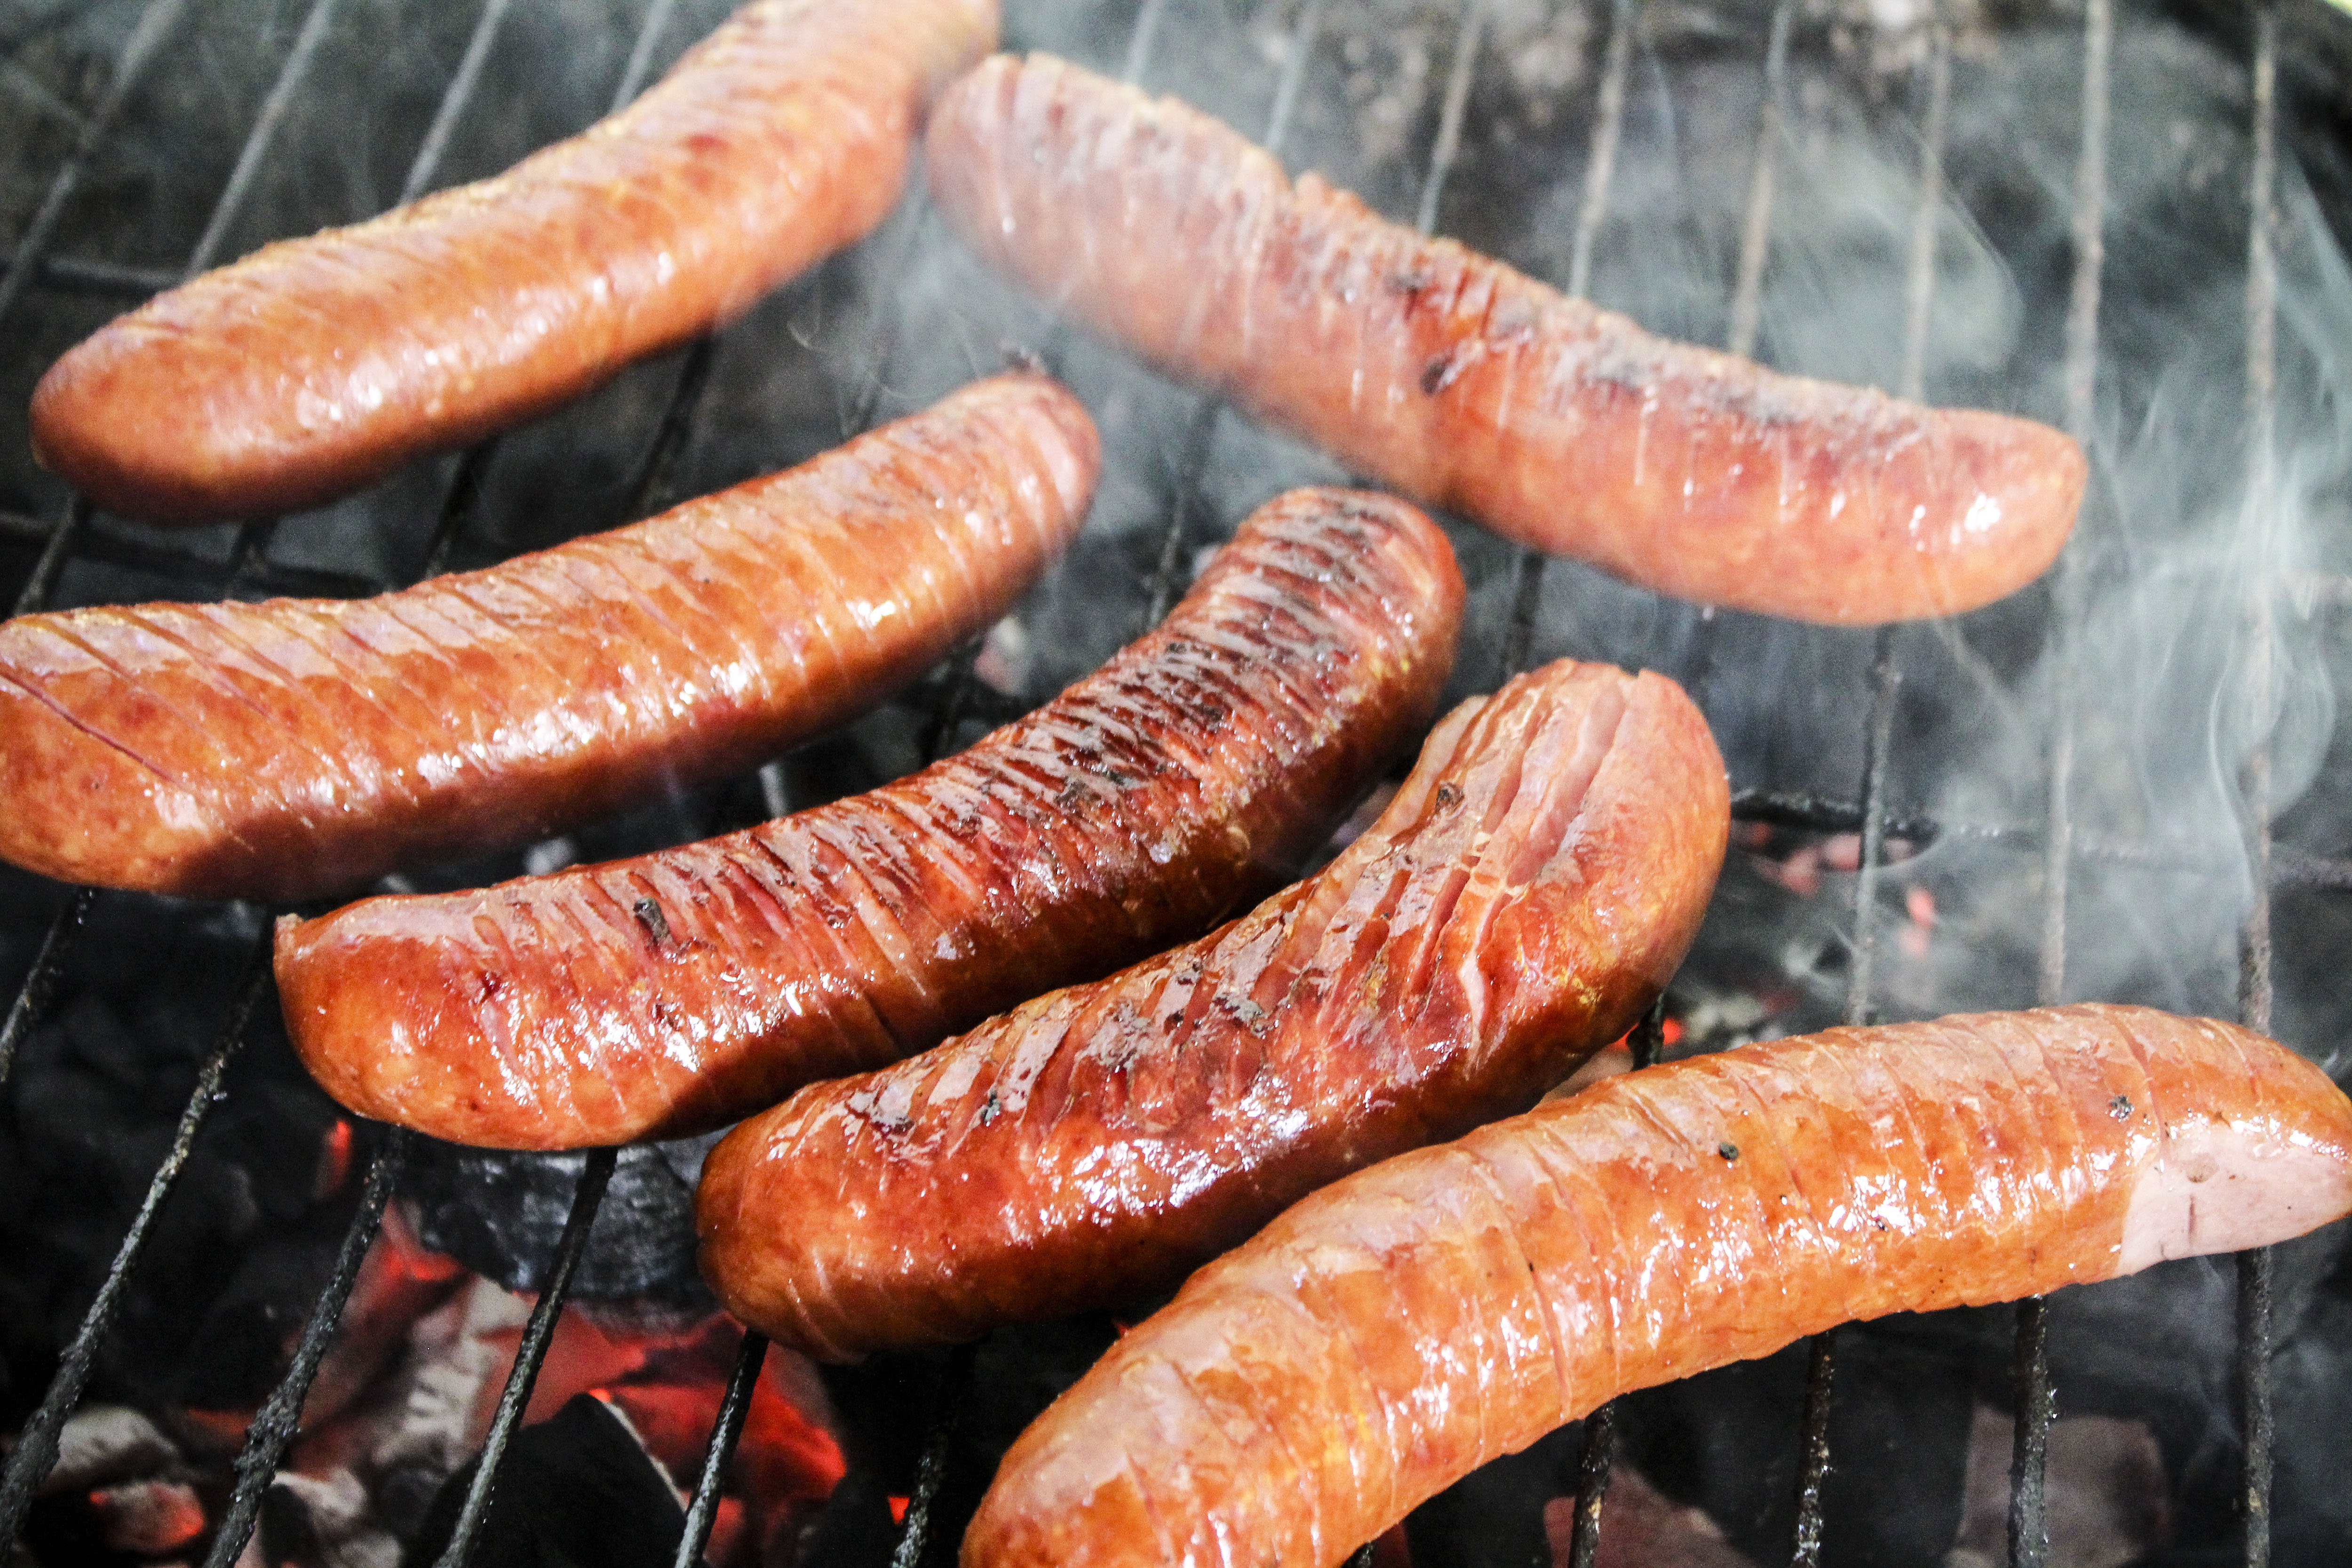
italian sausage, sausage, food, thuringian sausage, breakfast sausage, bratwurst, cervelat, knackwurst, kielbasa, Diot, andouille, longaniza, frankfurter w rstchen, vienna sausage, Cumberland sausage, chorizo, meat, mettwurst, chistorra, cuisine, loukaniko, boerewors, barbecue, dish, grilling, boudin, german food, barbecue grill, flesh, roasting, ingredient, Cabanossi, cooking, sujuk, bologna sausage